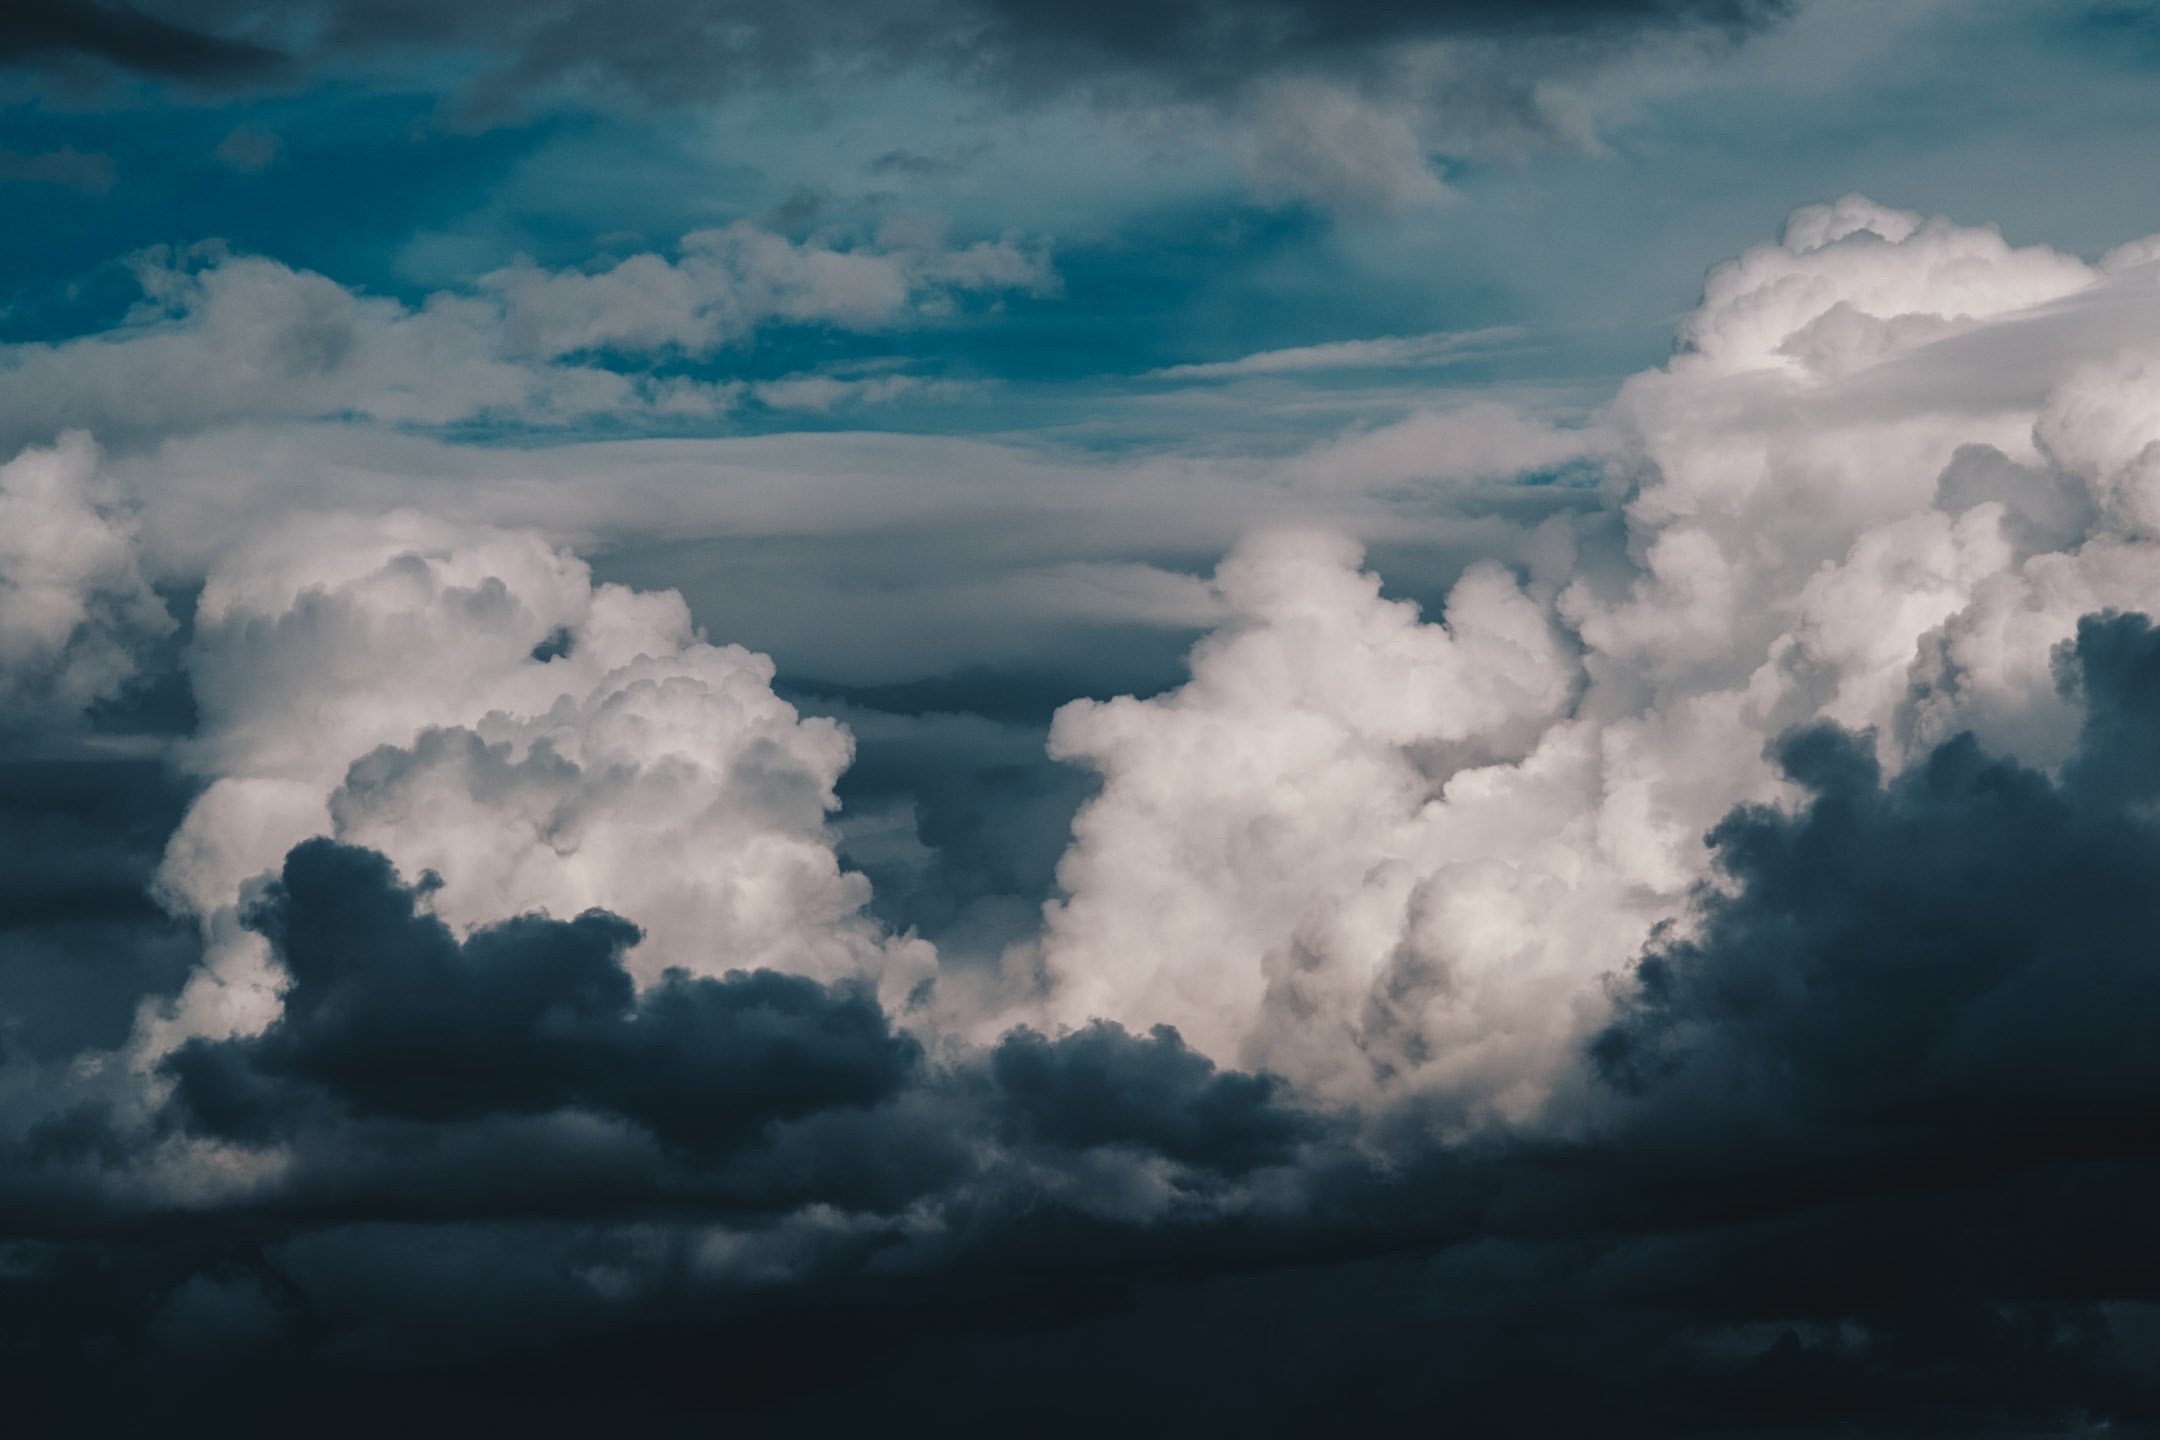
cloud, sky, atmosphere, daytime, weather, cumulus, meteorological phenomenon